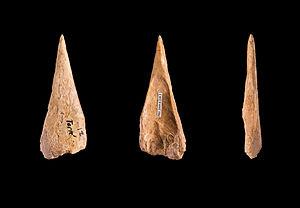
Émile Cartailhac, né en 1845 à Marseille et mort en 1921 à Genève, est un préhistorien français qui a contribué à faire admettre l'existence d'un art pariétal paléolithique après l'avoir mise en doute.
La grotte de Tarté est une petite grotte à deux entrées située dans la commune de Cassagne, dans le département de la Haute-Garonne.